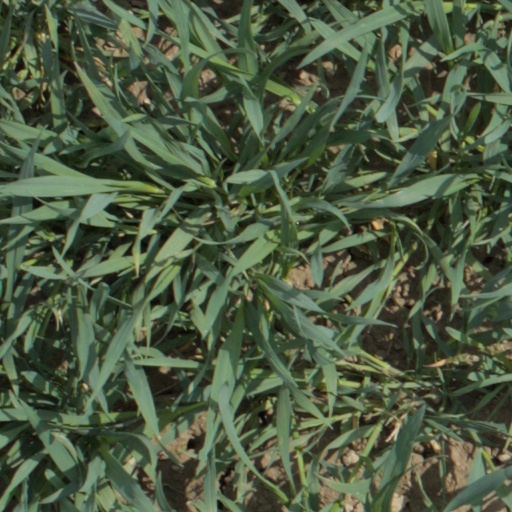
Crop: wheat